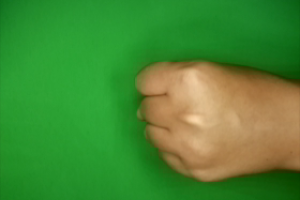
Label: rock